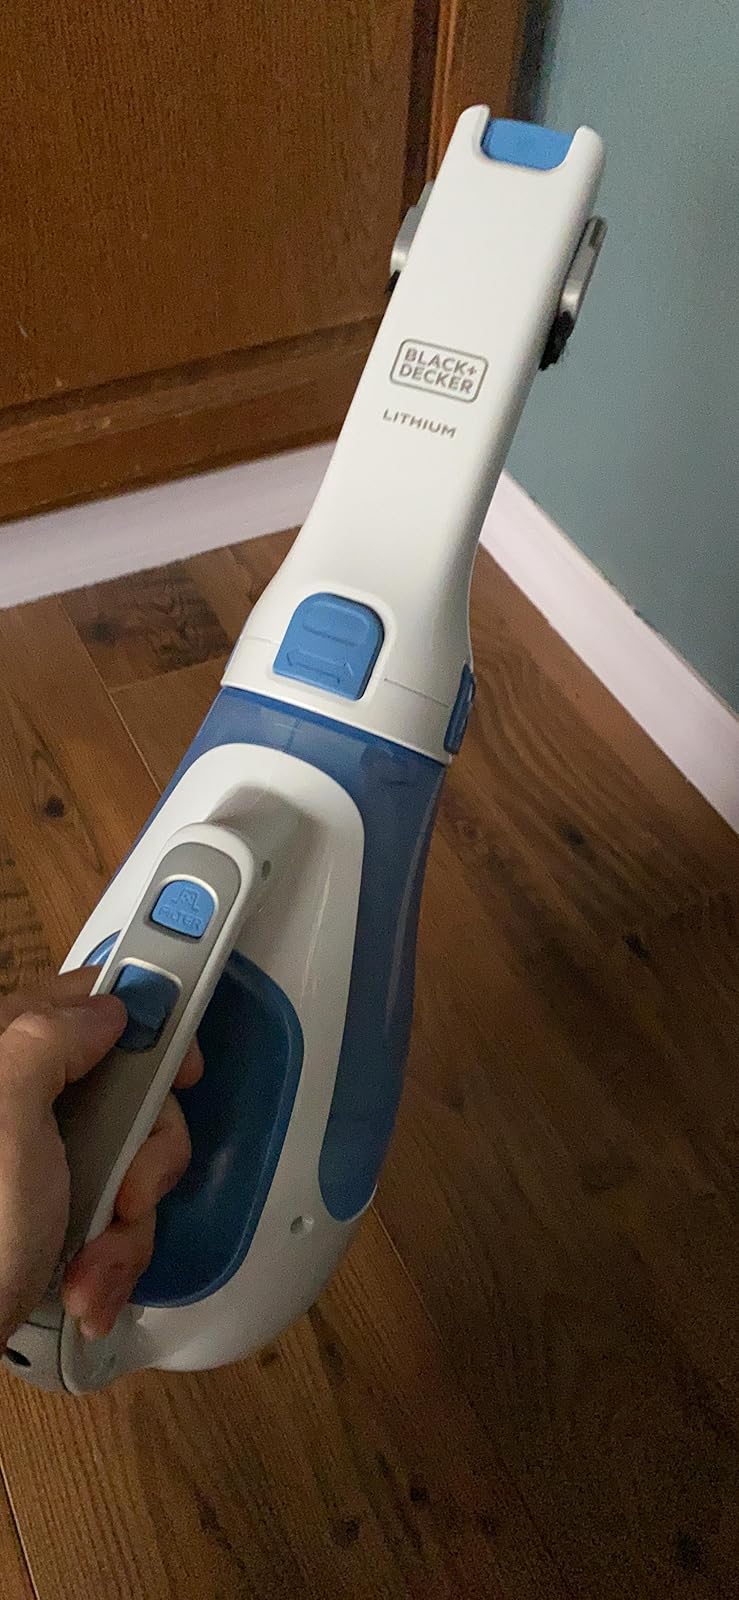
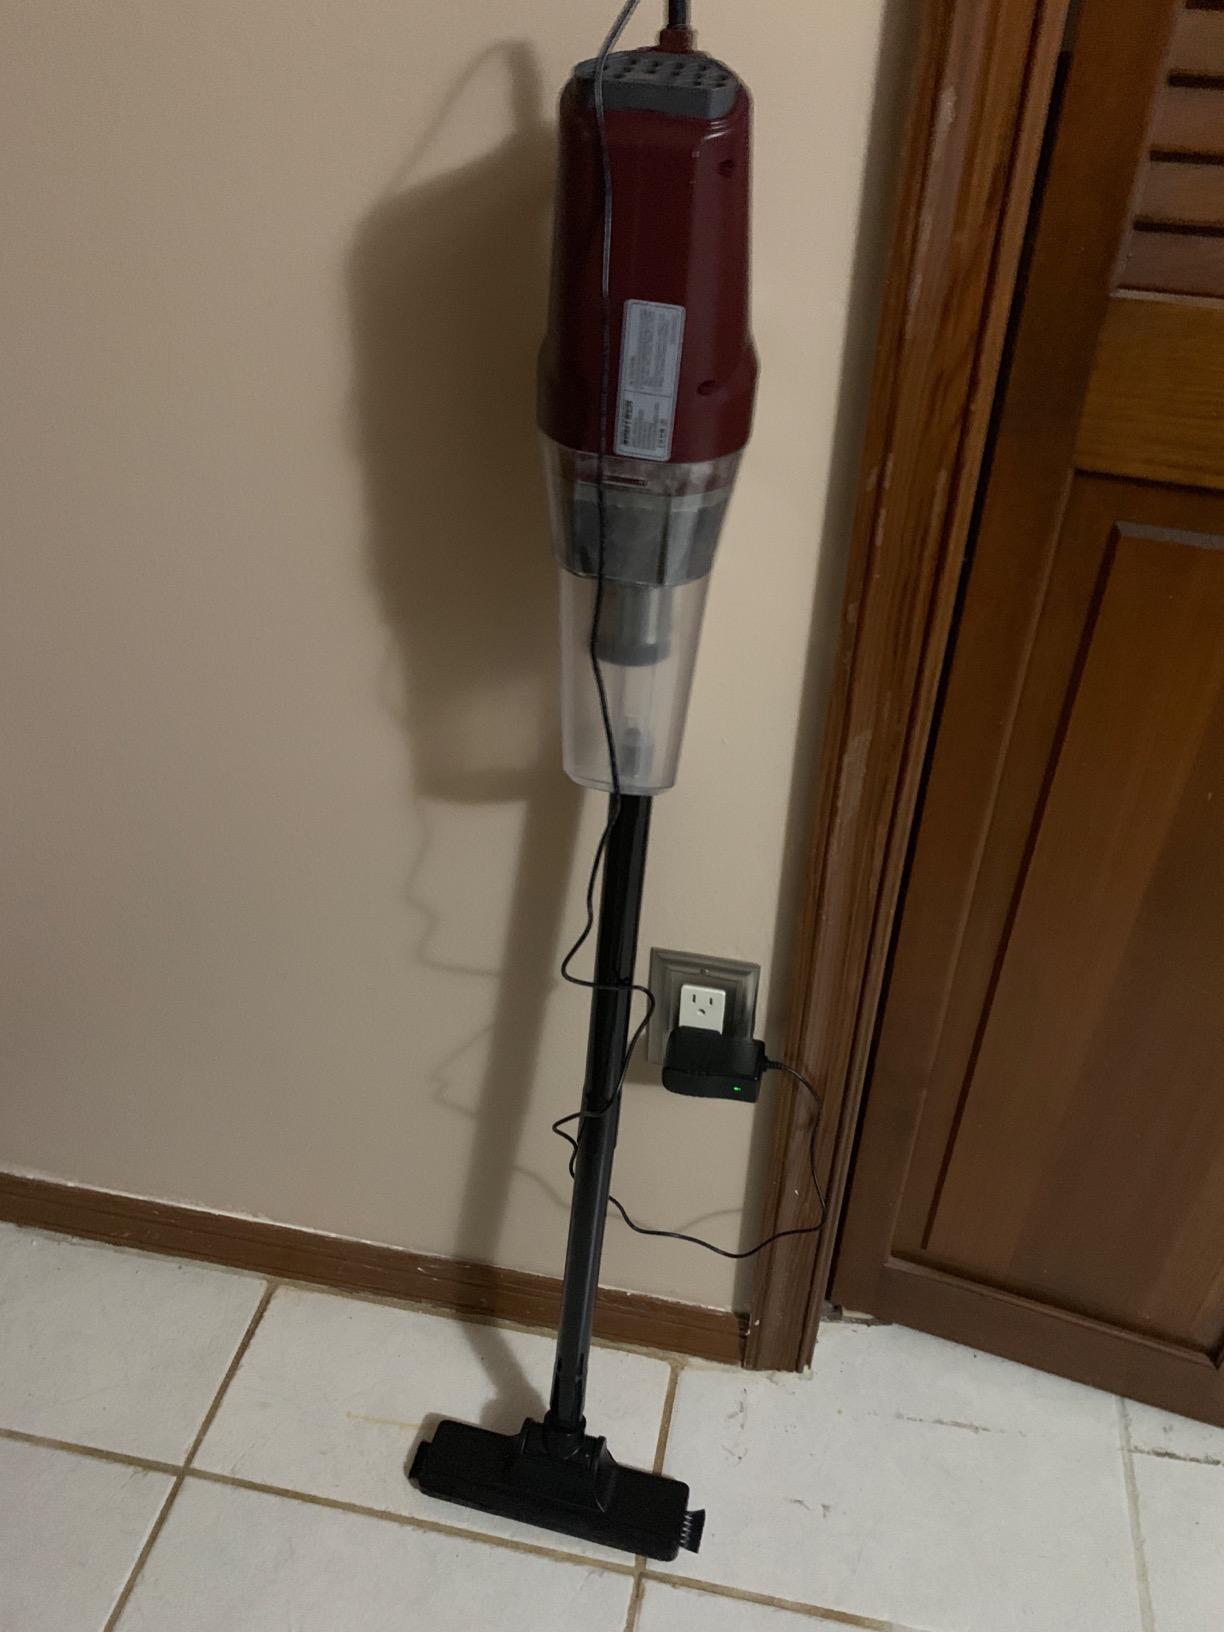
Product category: items_vacuum
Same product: no